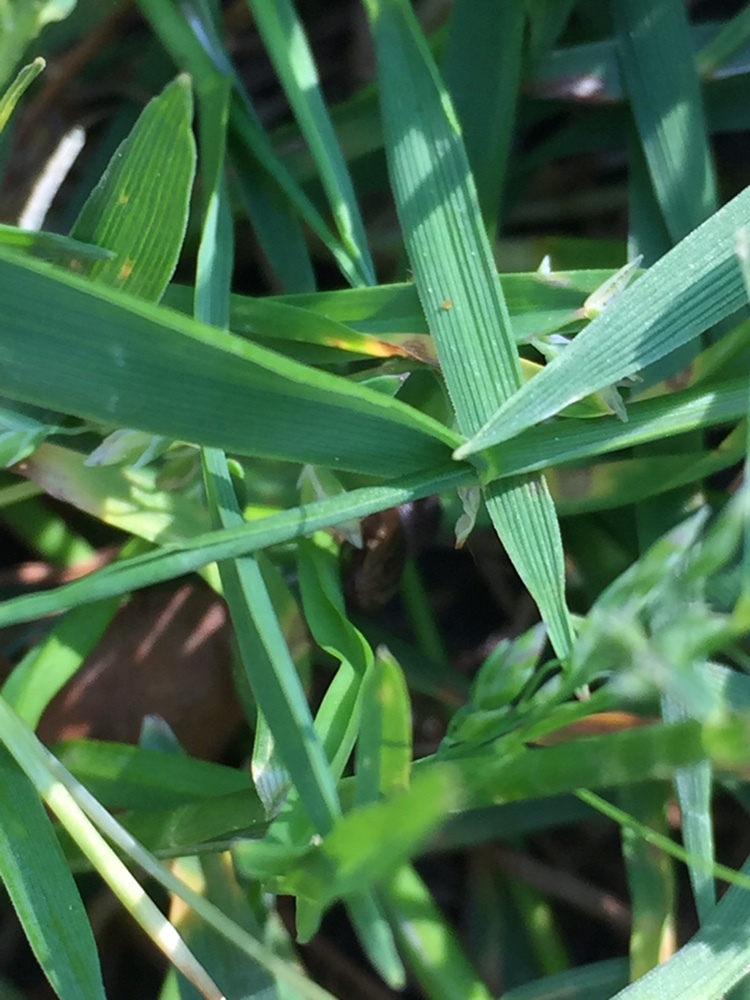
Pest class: clickbeetles_wireworms